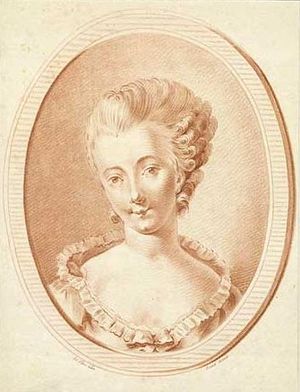
Caroline Walter
Caroline Frederikke Halle (5.2.1755 ell. 1756 - 17.11.1826), dansk skuespillerinde og operasangerinde, gift med 1) Christian Friedrich Müller (1752-1827), violinist, koncertmester ved Den kgl. opera i Stockholm; 2) Thomas Christian Walter (1749-1788), musikamatør, kommercesekretær, musikinstruktør ved Det kgl. Teater, komponist.
Caroline Friedericha Halle, gift Walter og Müller var en dansk operasanger og skuespiller.